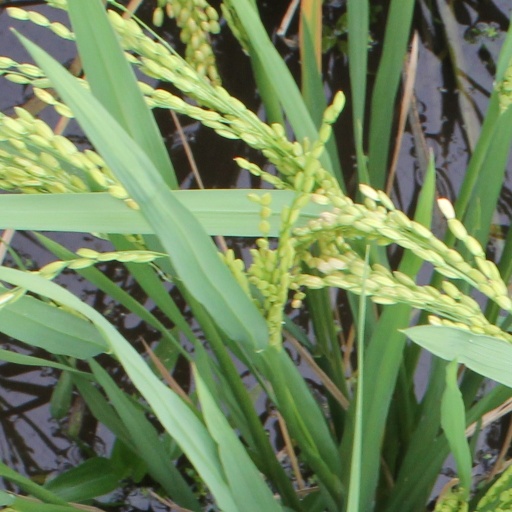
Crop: rice